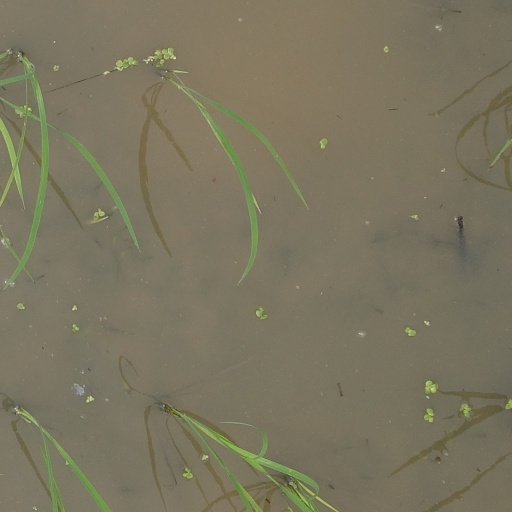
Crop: rice